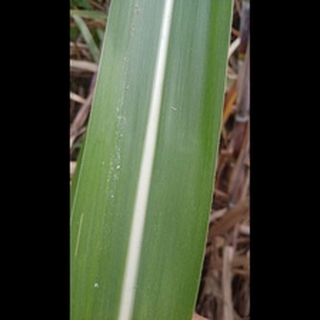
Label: healthy_sugarcane